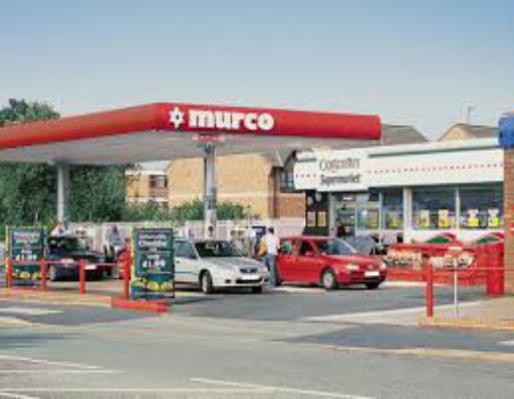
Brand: murco-1
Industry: Electronic